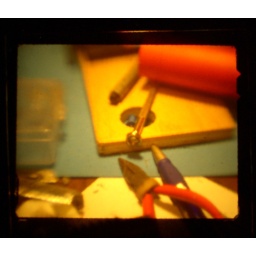
a still life by the locomotive. this was taken using ground glass number two, the fancy one with painted border!